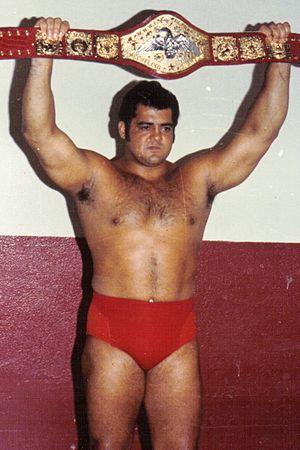
Le WWE Hall of Fame est une institution qui honore d'anciens employés de la World Wrestling Entertainment et d'autres figures qui ont contribué au catch et au divertissement sportif en général.